Revolutions of 1989

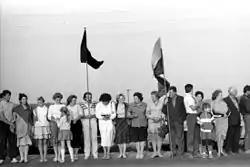
The Baltic Way was a human chain of approximately two million people demanding independence of the Baltic states from the Soviet Union.

Disaffection in other Soviet republics, such as Georgia and Azerbaijan, was countered by promises of greater decentralization. More open elections led to the election of candidates opposed to Communist Party rule.